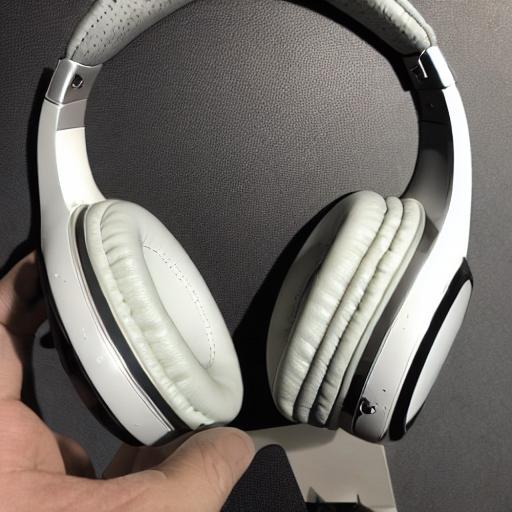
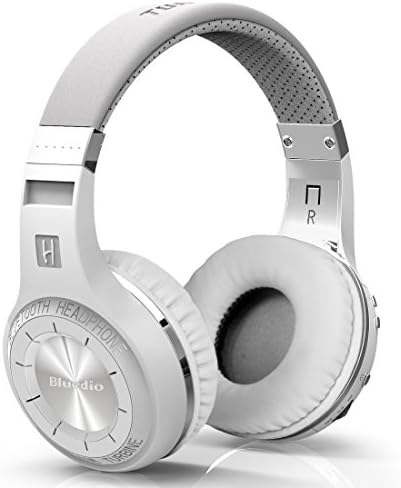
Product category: headphones
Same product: no